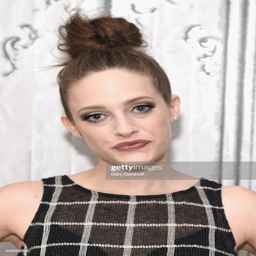
actor attends a discussion of season premiere during build series .